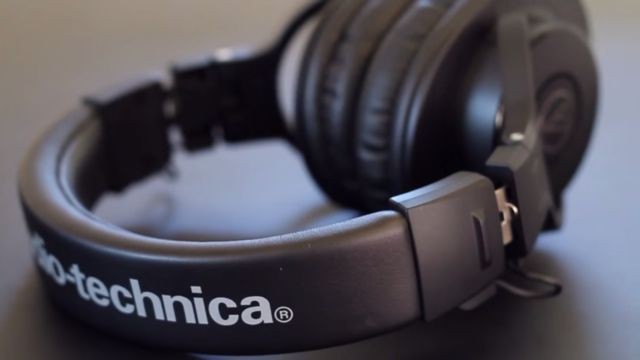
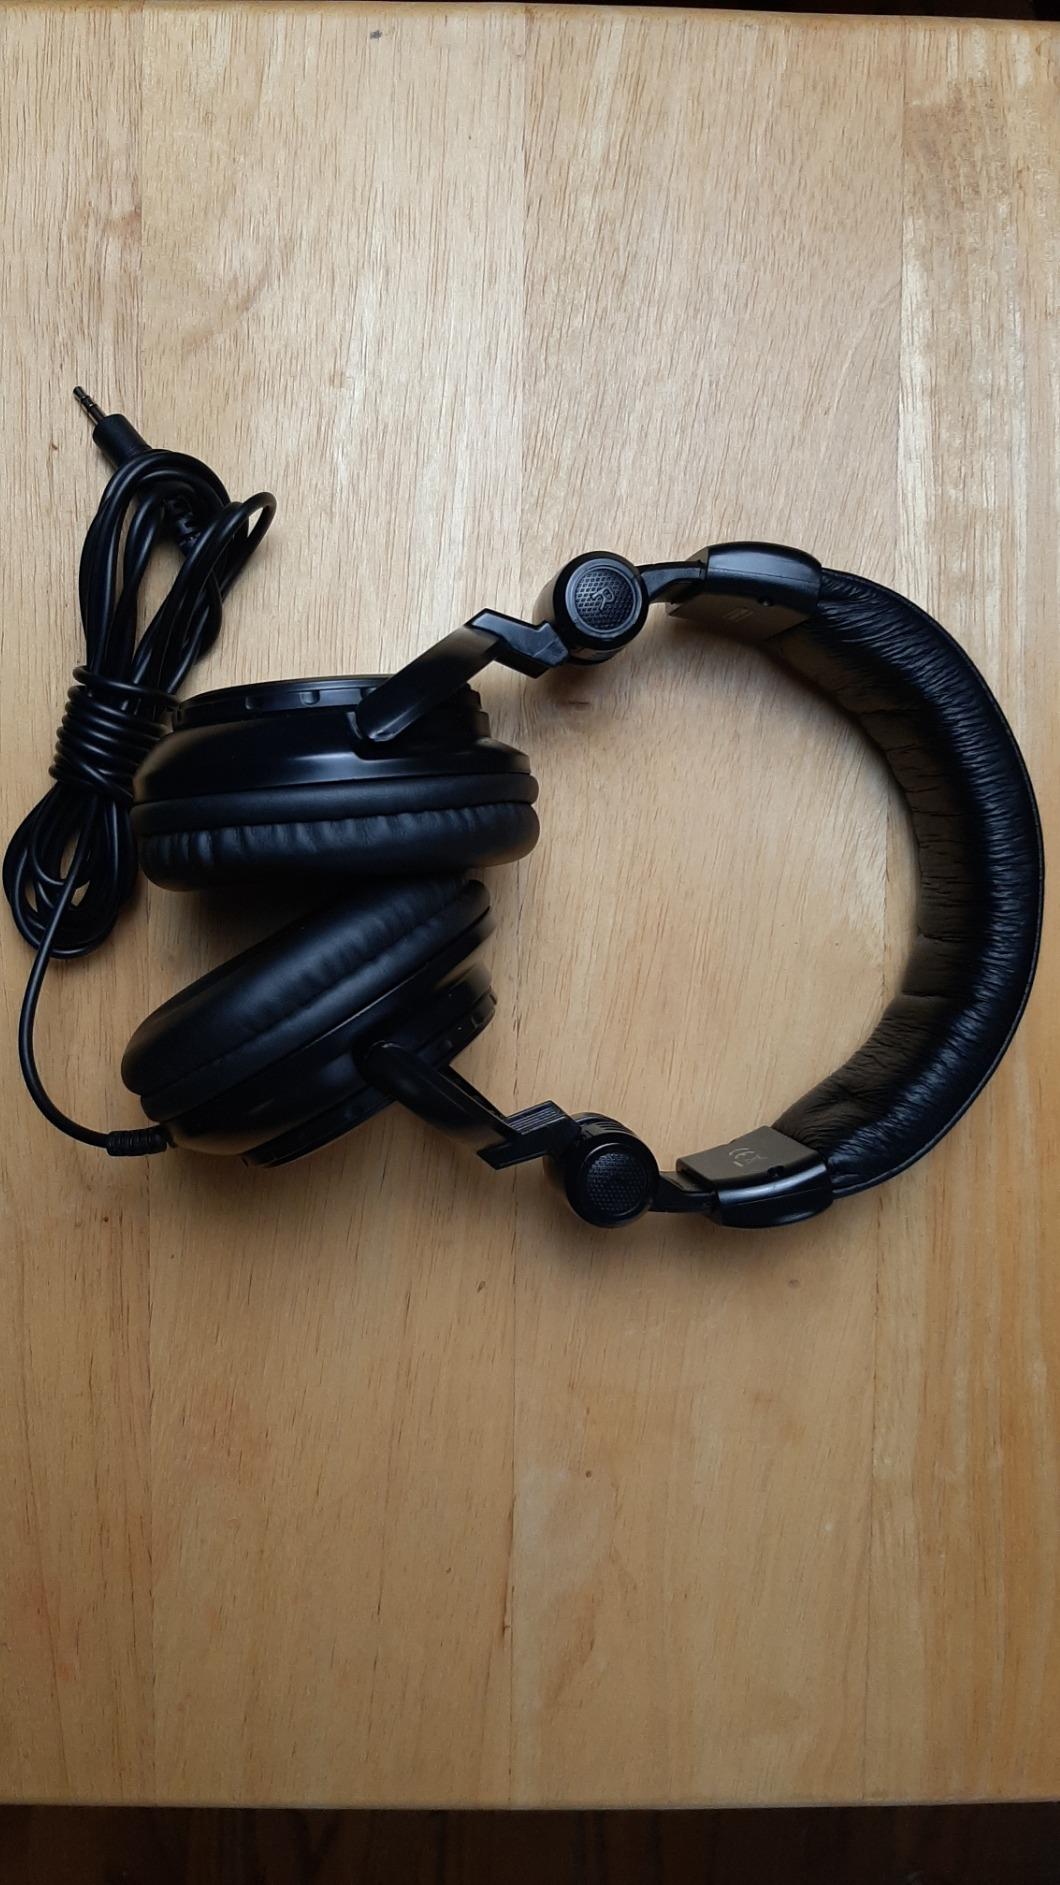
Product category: headphones
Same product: no